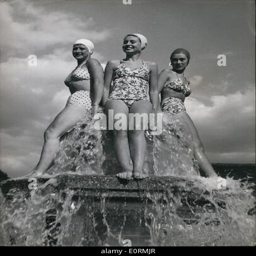
their day off : girls only work in the theatre on alternate days as each show comprises two